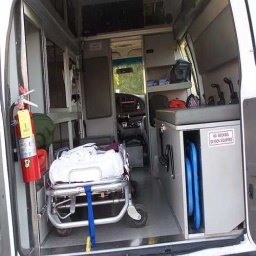
Label: ambulance